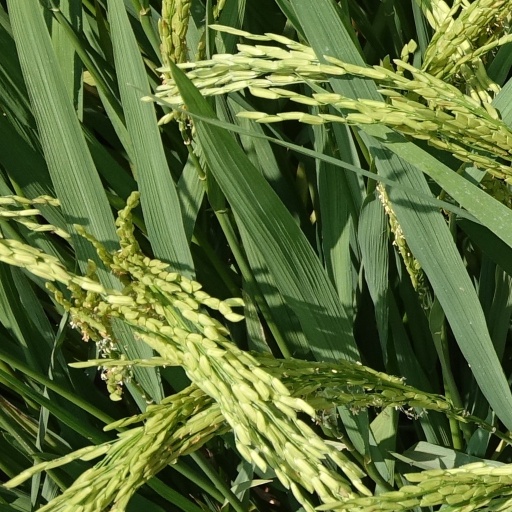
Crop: rice